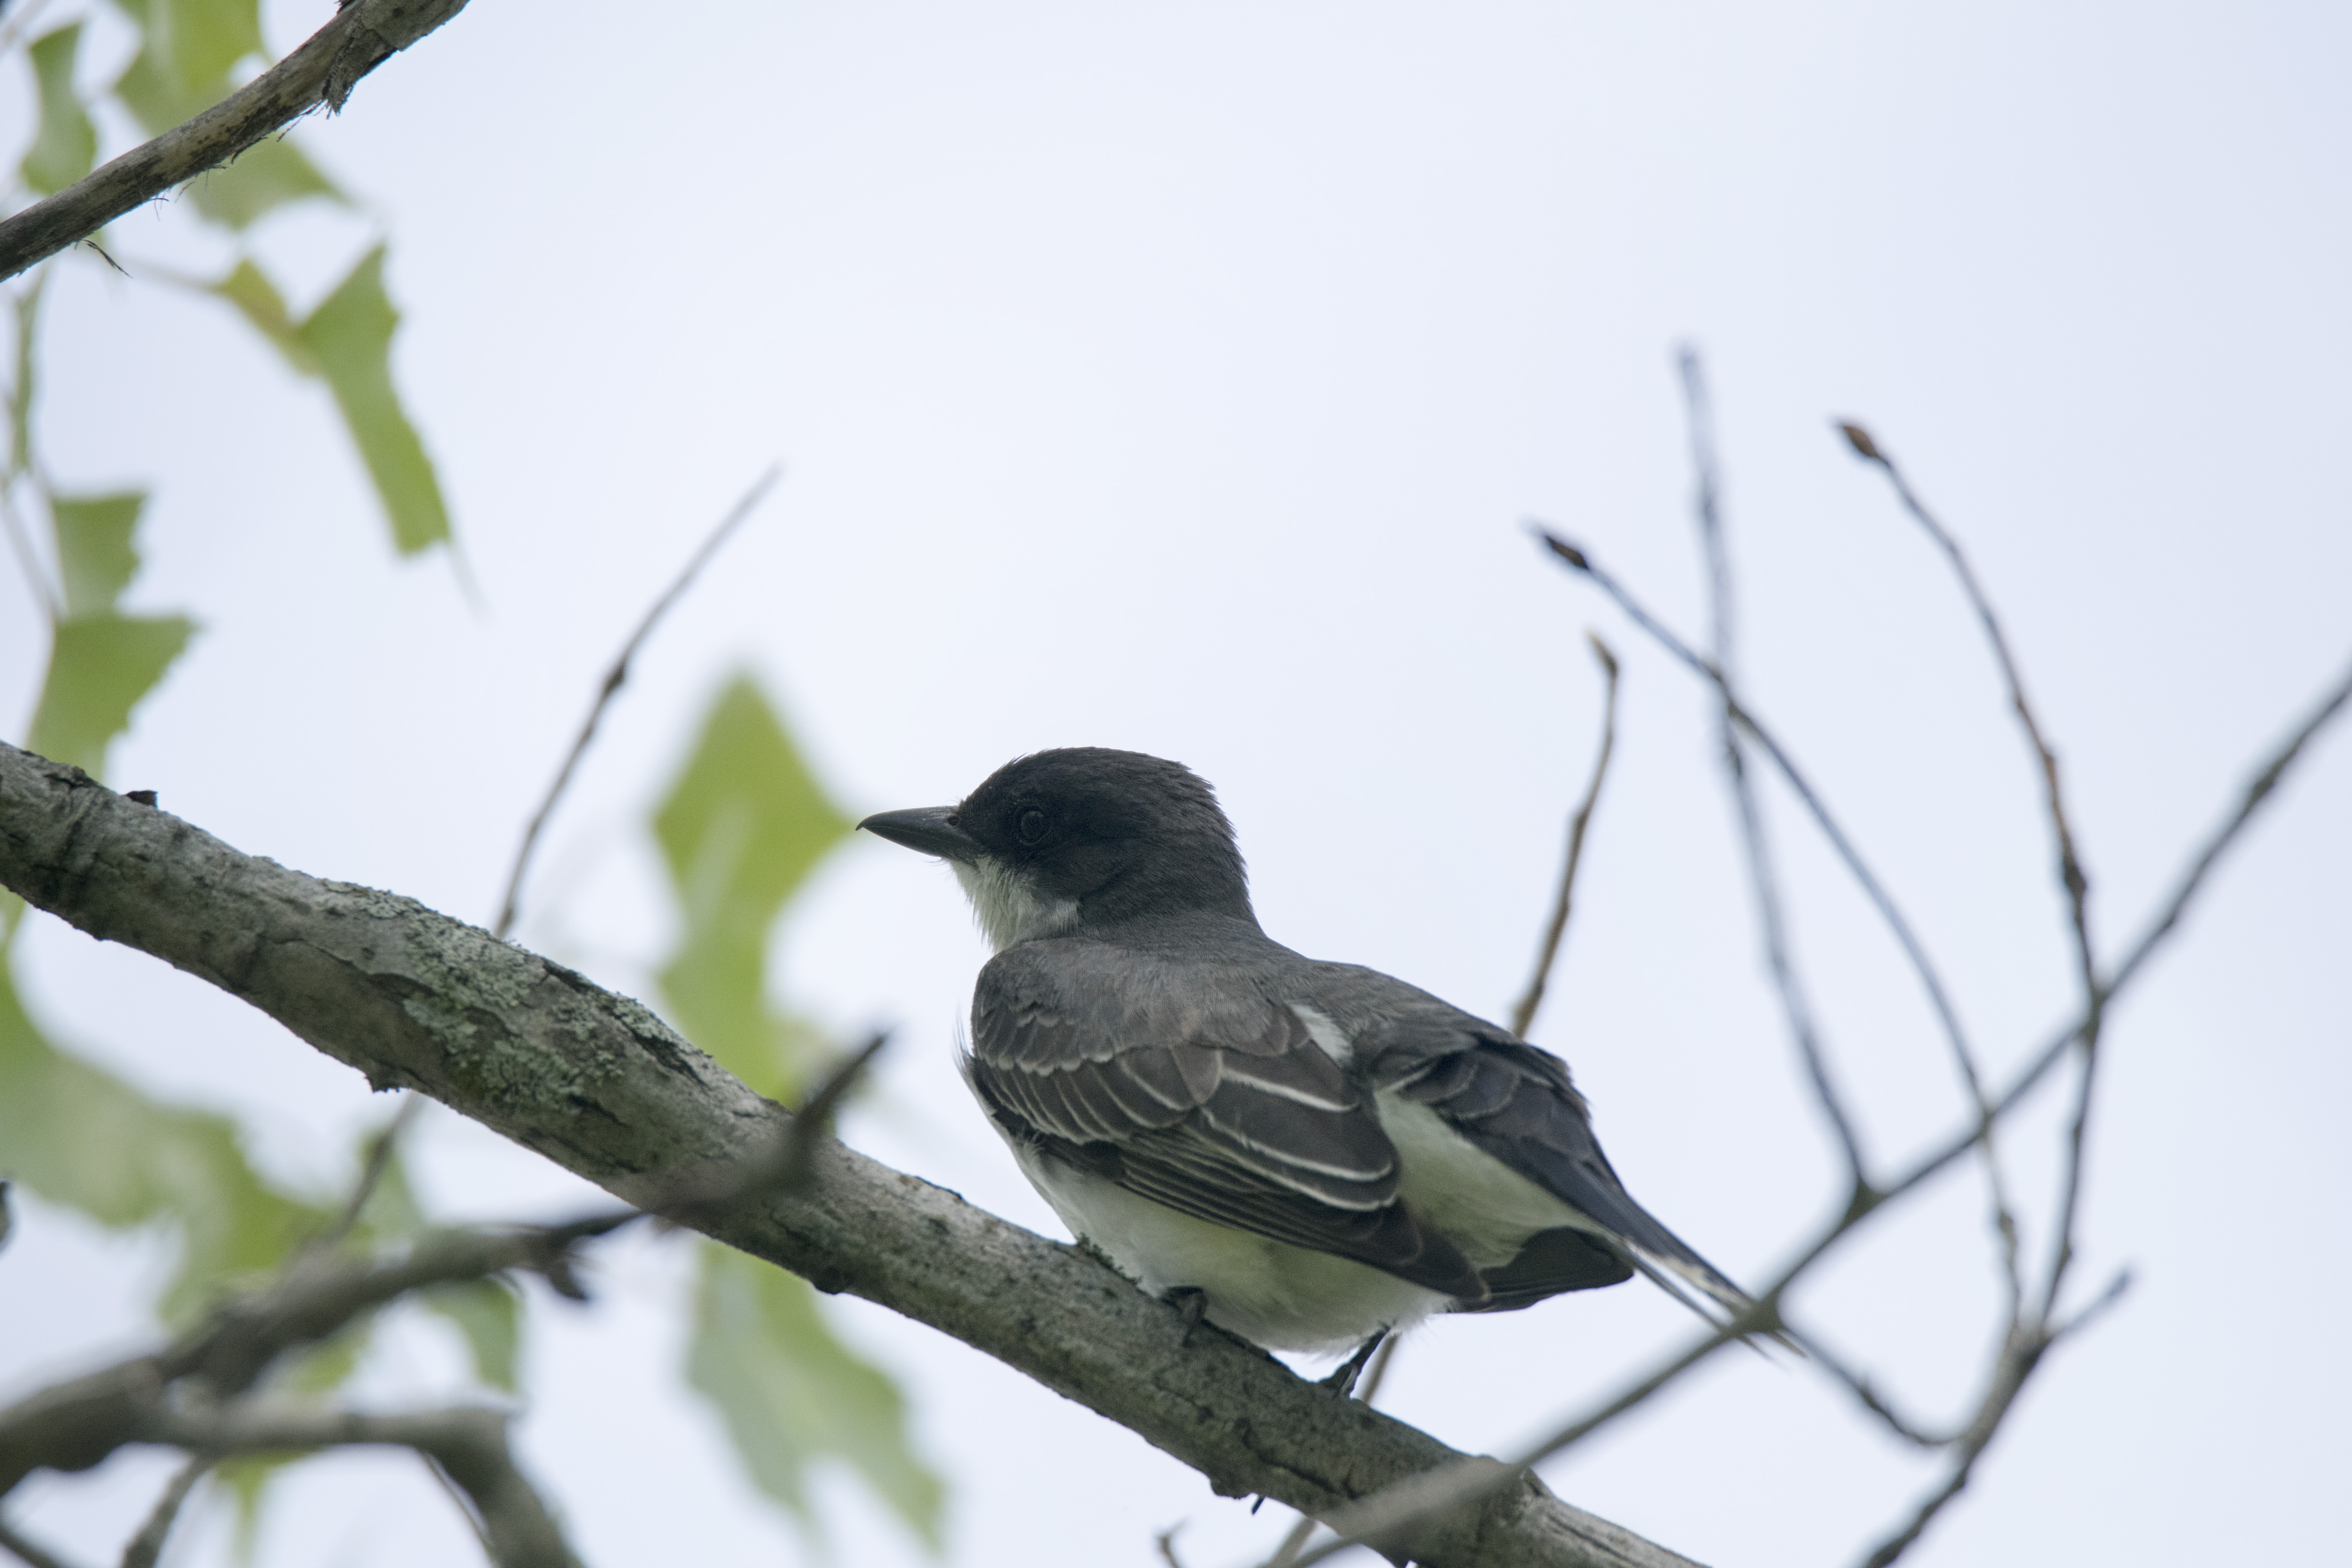
branch, bird, wildlife, beak, fauna, canada, vertebrate, eastern, quebec, sherbrooke, oiseau, tyran, tritri, kingbird, perching bird, emberizidae